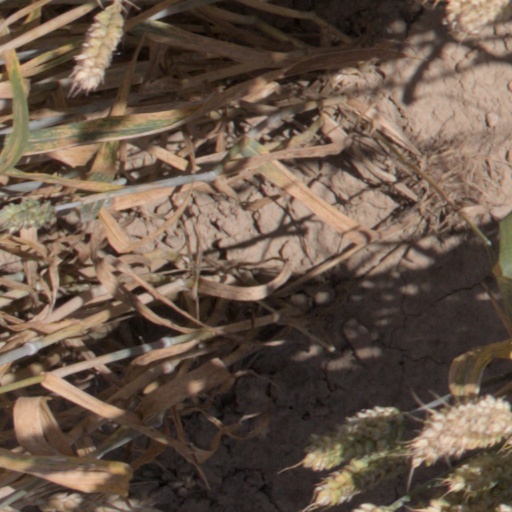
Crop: wheat